Tokuda Station (Mie)

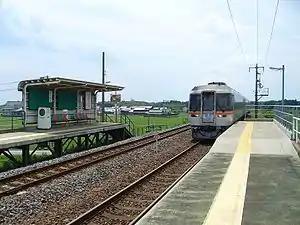
Tokuda Station

is a railway station in Suzuka, Mie Prefecture, Japan, operated by Ise Railway. The station is 11.1 rail kilometers from the terminus of the line at Kawarada Station.